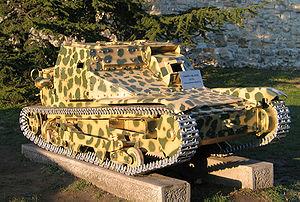
La chenillette L3 est une série de chenillettes italiennes en usage avant et pendant la Seconde Guerre mondiale. Elles furent développées à partir du Carden-Loyd Mark VI britannique. D'un équipage de deux hommes, sa masse est de 3,2 tonnes avec un blindage de 6 à 14 mm. Son armement de base est composé de deux mitrailleuses de 8 mm.